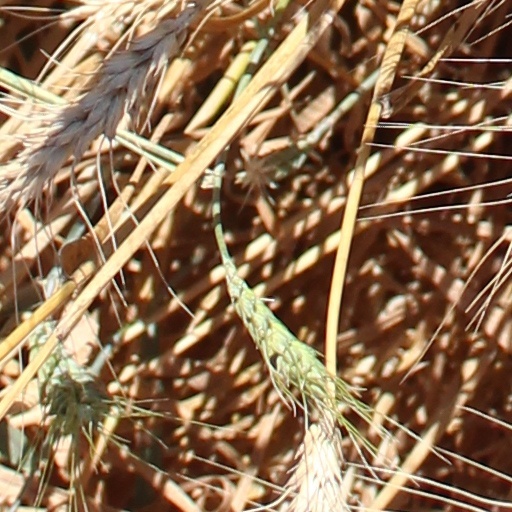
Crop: wheat